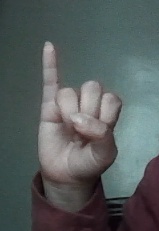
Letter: meem